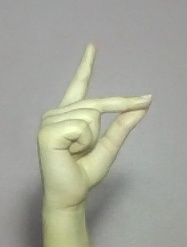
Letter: ta